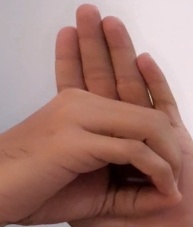
ASL sign: 0